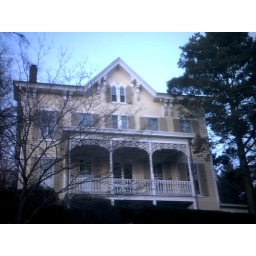
Interesting Victorian house in Stockton , it's right on Rte 29 next to the church .